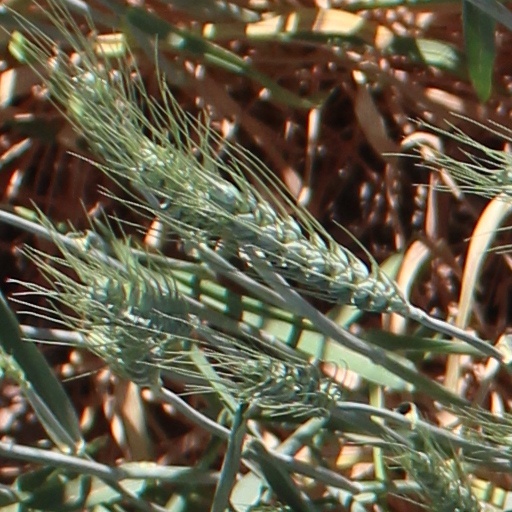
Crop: wheat